Youssof Tolba

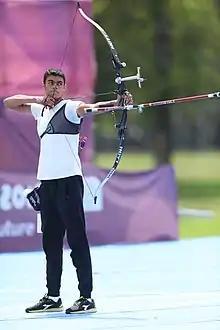
Youssof Tolba at the 2018 Summer Youth Olympics

Youssof Tolba (born 30 January 2001) is an Egyptian archer. He competed in the men's individual event at the 2020 Summer Olympics in Tokyo, Japan.